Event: Nepal Earthquake
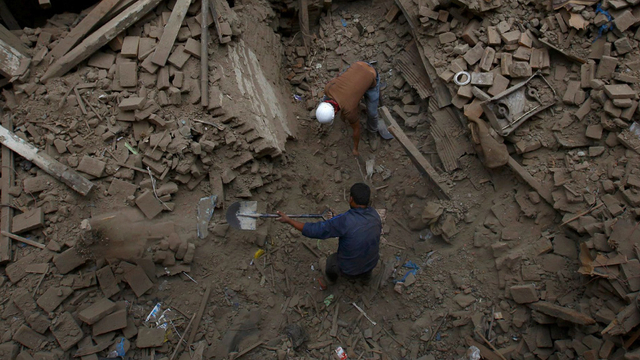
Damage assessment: damage